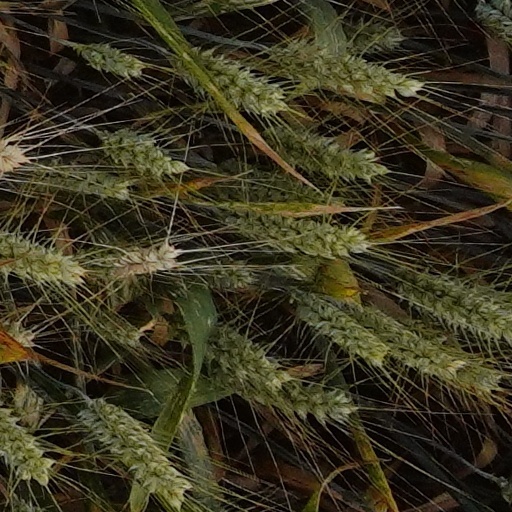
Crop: wheat